Leopoldus Primus

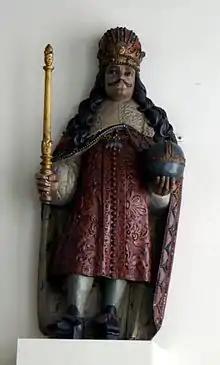
Stern figure of Leopold I, by Christian Precht

There are few records describing the size and appearance of "Leopoldus Primus" or her sister ship, "Wapen von Hamburg". Dimensions are unknown. What is known is that the ship was built on the model of leading Dutch design. Wolfgang Quinger, in "Wappen von Hamburg I" (1980), suggests that the pair may have been more or less replicas of the Dutch ship "Aemilia". If this is so, "Leopoldus Primus" would have had a length of about and a width of almost . To get over the shoals in the river Elbe, the hull was probably built after the "Rotterdam form". The ship was elaborately decorated with Baroque carvings and sculptures.